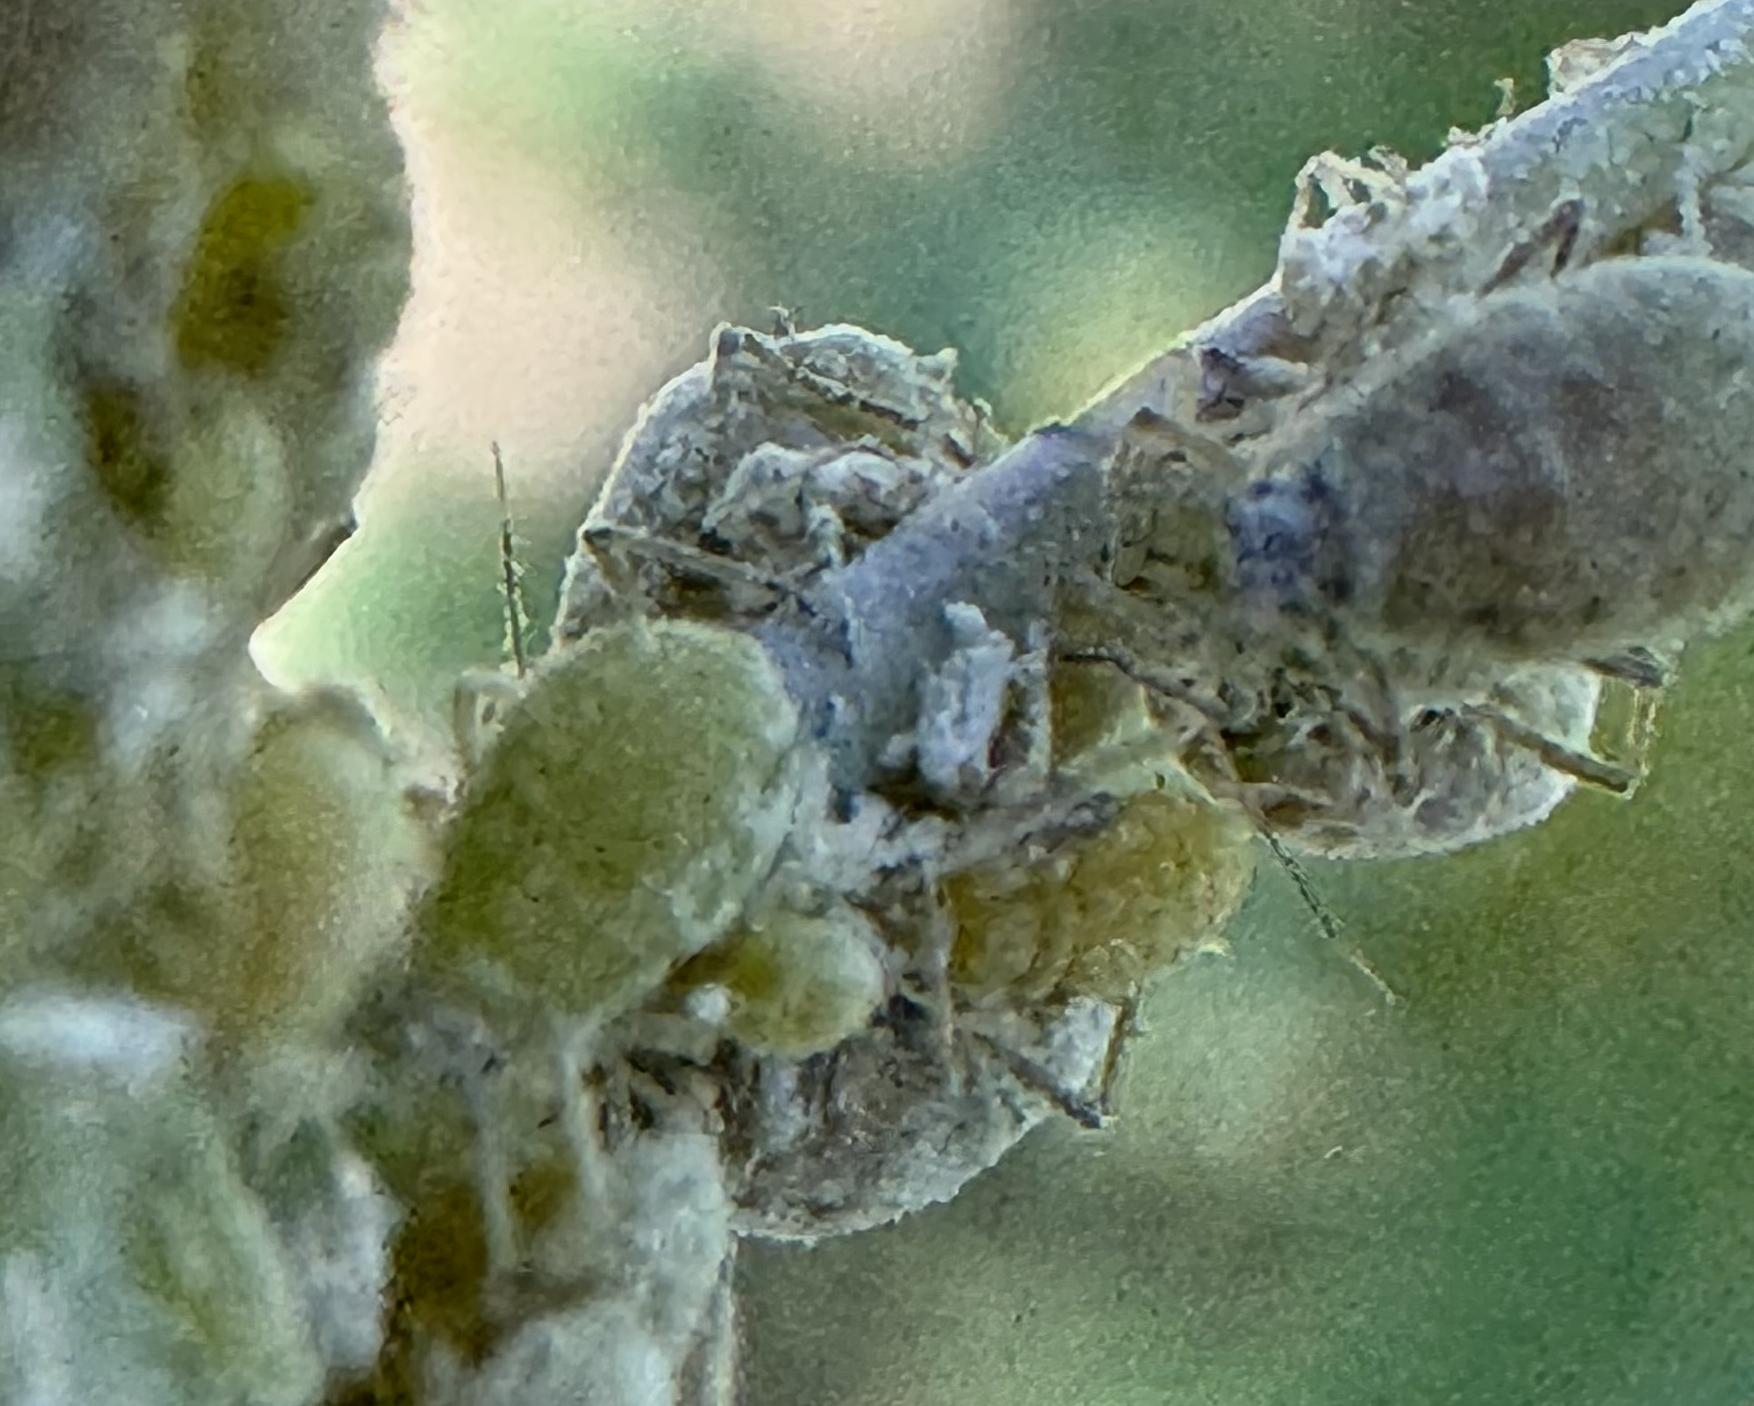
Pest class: cabbage_aphid